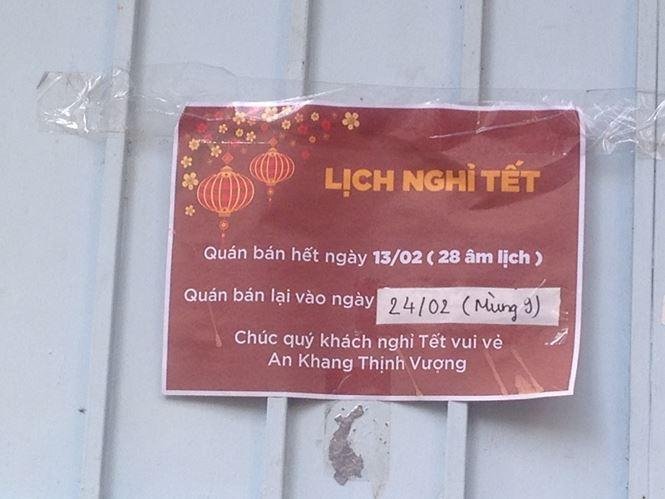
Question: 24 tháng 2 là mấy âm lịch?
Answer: là mùng 9 âm lịch